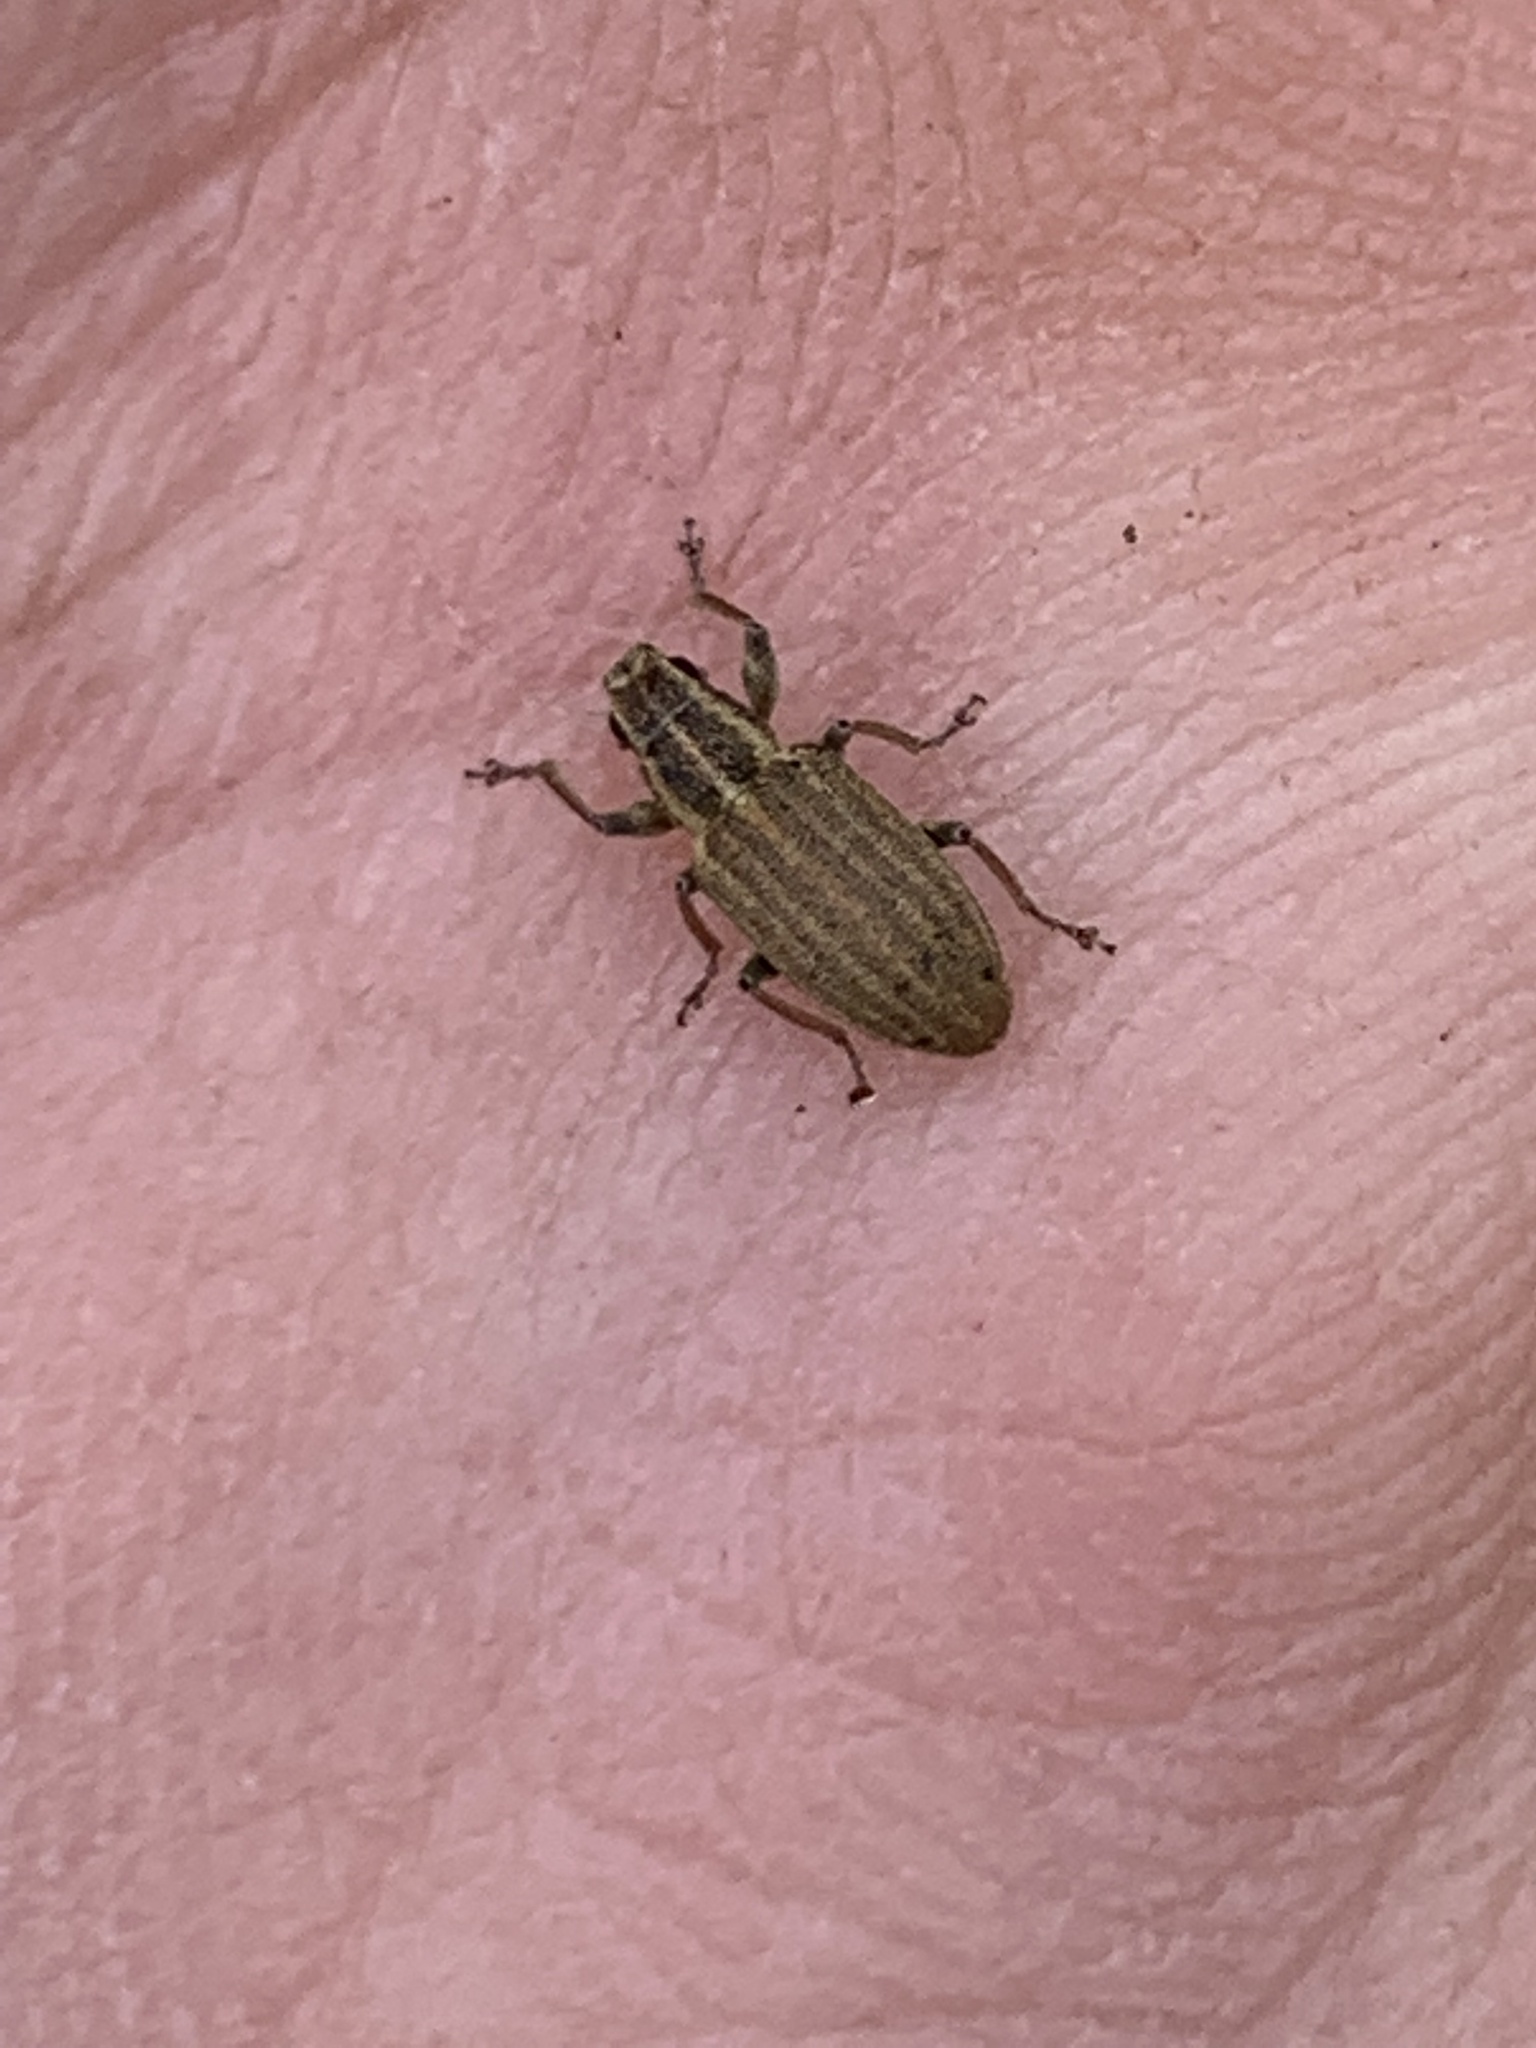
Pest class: pea_leaf_weevil